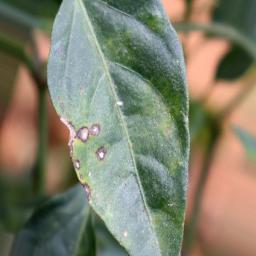
Label: cercospora